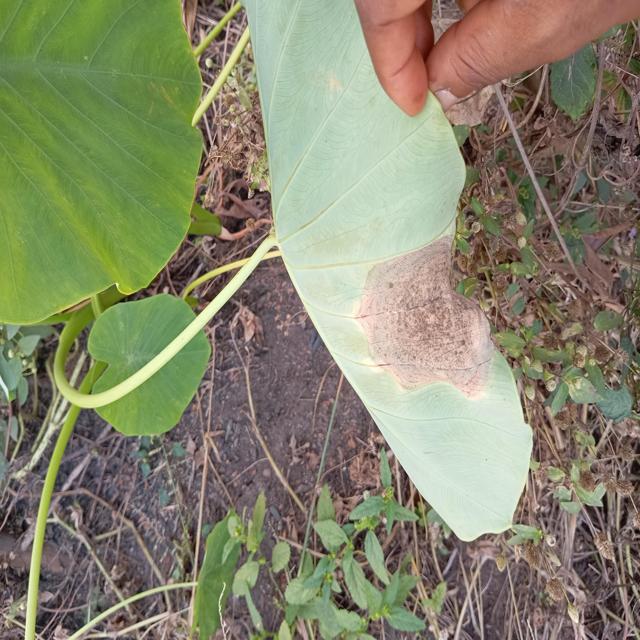
Label: Mid_Blight